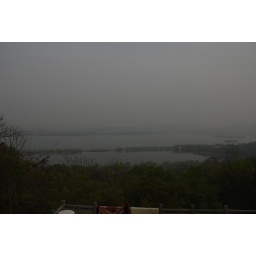
bridge in lake